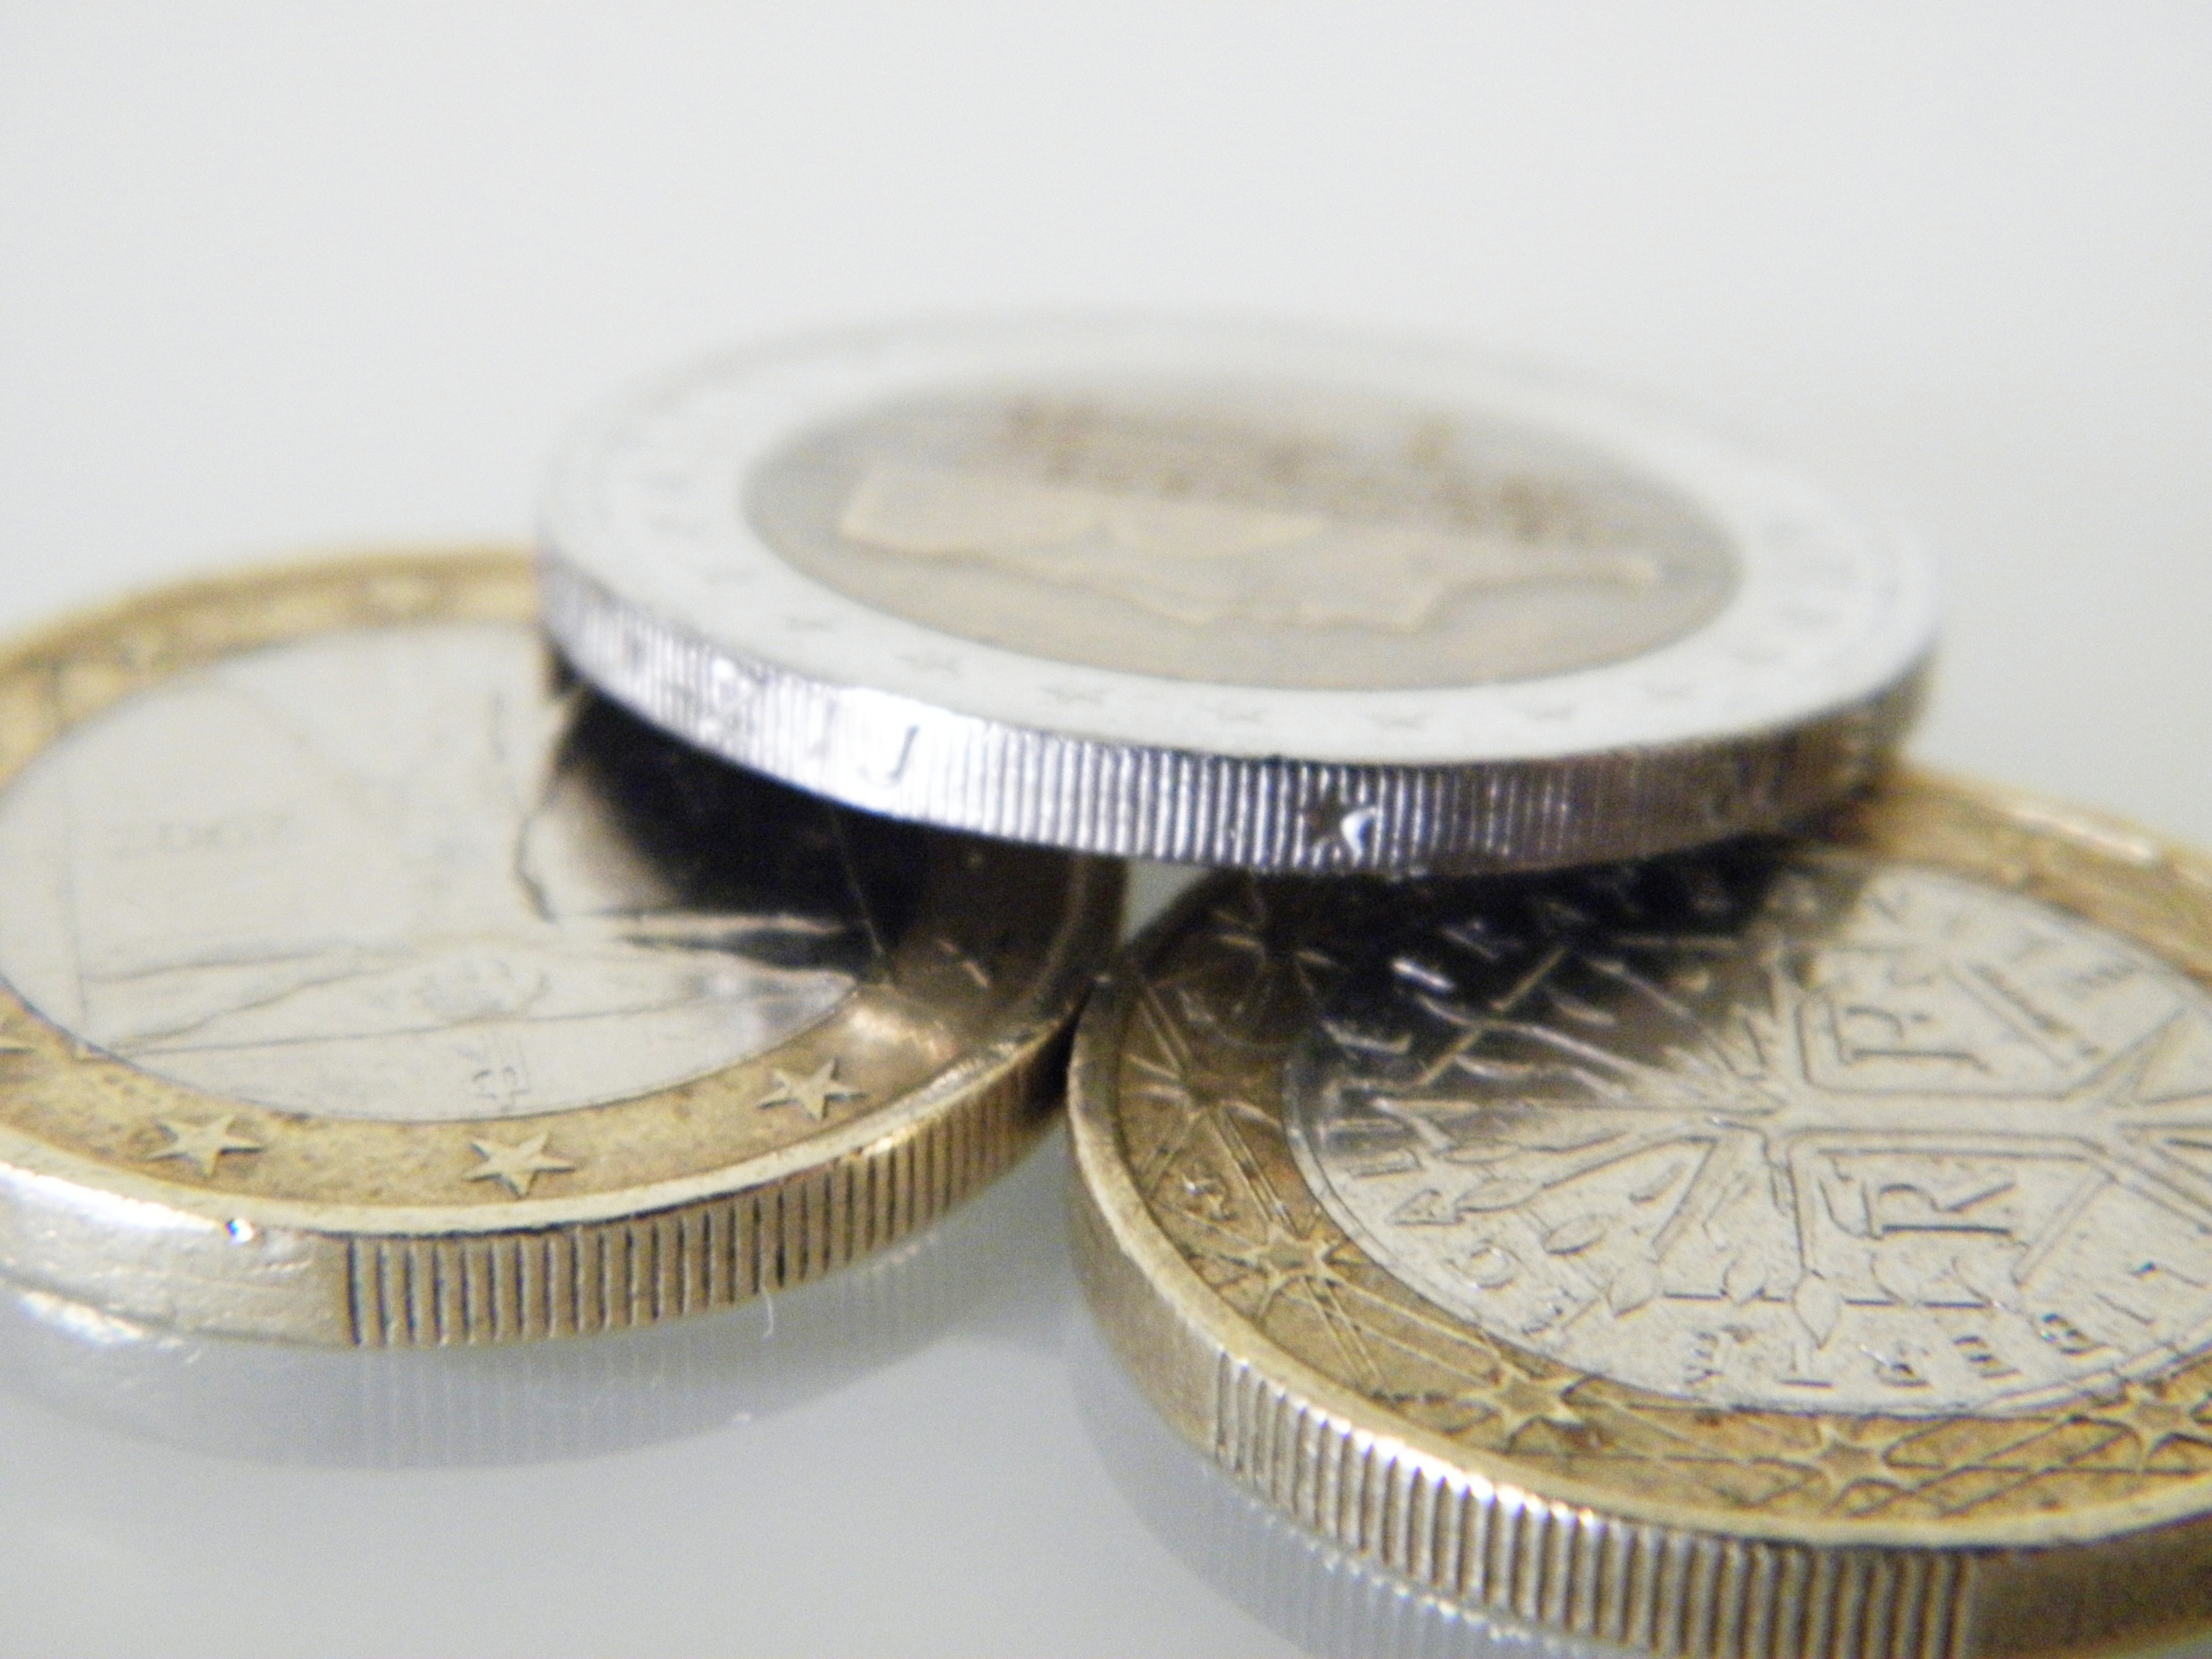
metal, money, material, circle, jewellery, silver, currency, euro, coin, shiny, coins, loose change, pay, specie, fashion accessory, dime pieces